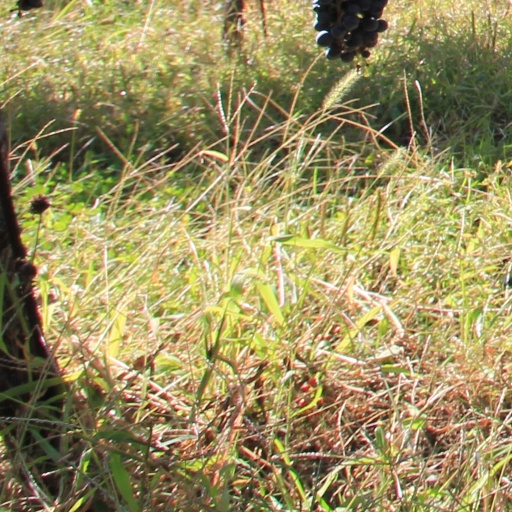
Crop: grape